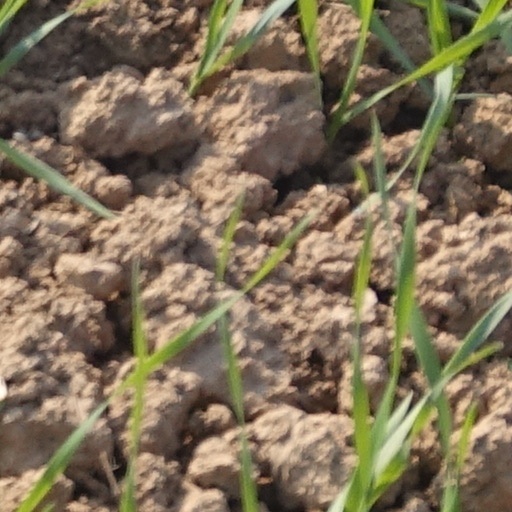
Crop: wheat